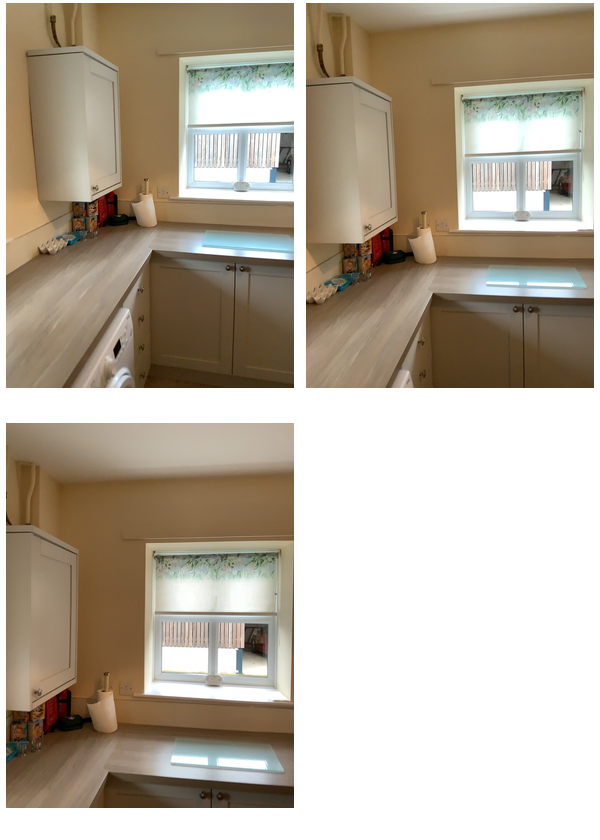Task instruction: Open the cabinet3.
Answer: {"task_instruction": "Open the cabinet3.", "nodes": ["knob", "kitchen cabinet"], "edges": [{"functional_relationship": "openorclose", "object1": "knob", "object2": "kitchen cabinet", "spatial_relations": ["higher_than", "close"], "is_touching": true}], "action_type": "pull", "function_type": "open_close_control"}